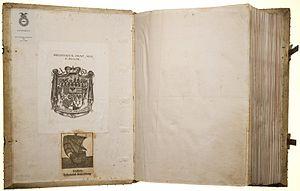
La Bible de Gutenberg est le premier livre notable imprimé en Europe occidentale au moyen de caractères métalliques mobiles. C'est un monument qui marque un tournant dans l'art de la reliure, ainsi qu'une transition du Moyen Âge au monde moderne. L'impression de la Bible s'effectua à Mayence, en Allemagne, et s'acheva probablement vers la fin de l'année 1455. Johannes Gutenberg, qui vécut de 1397 à 1468 environ, est généralement considéré comme l'inventeur du processus de fabrication des caractères métalliques mobiles uniformes et interchangeables, et le développeur des matériels et méthodes ayant permis la naissance de l'impression. Grâce à ses nobles caractères gothiques richement imprimés, cette bible est reconnue comme un chef-d'œuvre d'artisanat et d'impression de qualité. Le texte est la traduction latine connue sous le nom de la Vulgate, effectuée par saint Jérôme au IVe siècle. La Bible est entièrement imprimée en double colonnes, et les pages sont majoritairement constituées de 42 lignes. Les lettres majuscules et les titres sont ornés en couleur à la main. Les trois volumes présentent des reliures en cuir de porc blanc, datant du XVIe siècle. L'exemplaire de la Bibliothèque du Congrès est entièrement imprimé sur vélin, un fin parchemin en peau animale, et est l'un des trois seuls exemplaires parfaits sur vélin dont l'existence est connue. Les deux autres se trouvent à la Bibliothèque nationale de France et à la British Library. Pendant près de cinq siècles, la Bible fut en possession de l'Ordre bénédictin et conservée à l'abbaye de Saint-Blaise en Forêt-Noire allemande, puis après 1809, à l'abbaye de Saint-Paul en Carinthie, en Autriche. Les ex-libris de l'abbaye de Saint-Blaise apparaissent dans chaque volume. La Bible, ainsi que d'autres livres du XVe siècle, fut achetée pour la Bibliothèque du Congrès au Dr Otto H.F. Vollbehr par une loi du Congrès en 1930. Bible
La Bible de Gutenberg ou Bible latine à quarante-deux lignes est le premier livre imprimé à l'aide de caractères mobiles identifié en Europe. Mais ce n'est pas le premier livre imprimé du monde, on sait notamment que l'imprimerie existe depuis le IXᵉ siècle en Chine, on s'en servait pour répandre la parole de Bouddha. Des livres ont également été imprimés en Corée à partir de 1377. Gutenberg n'avait évidemment pas connaissance de tout cela.